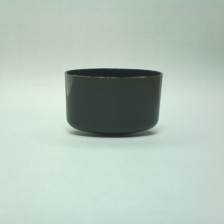
Color: black
Cap type: standard cap